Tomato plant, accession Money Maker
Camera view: vertical (180 deg); turntable rotation: 120 degrees
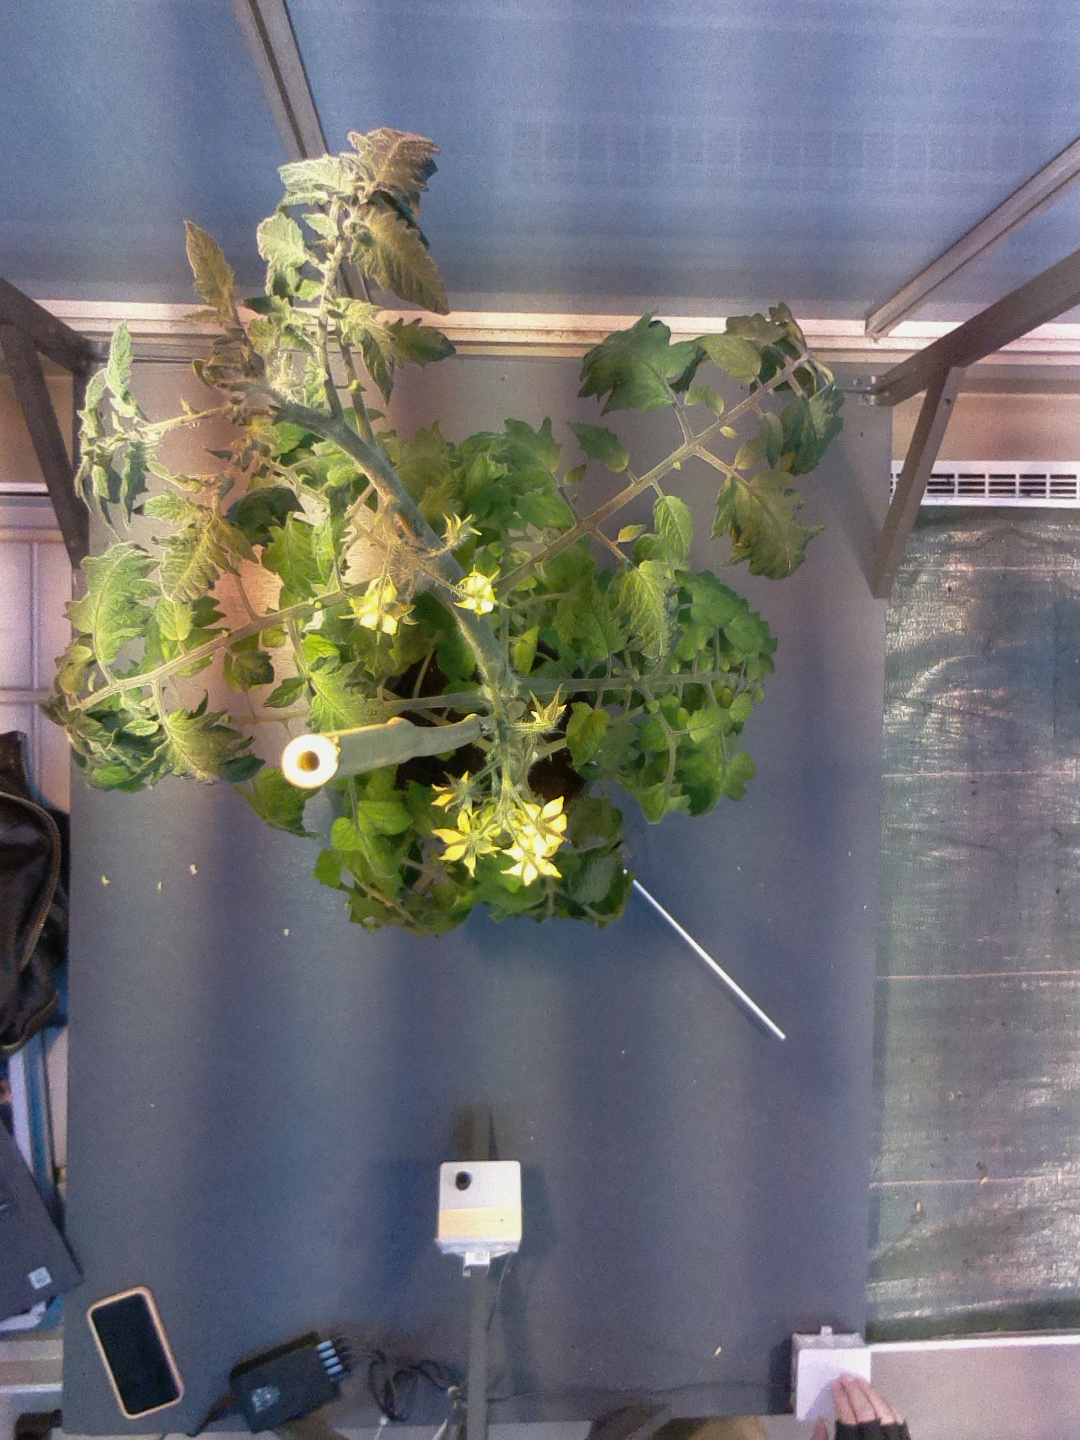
BBCH growth stage 68: Full flowering, 80%-90% of flowers open, more petals falling